Huntdown

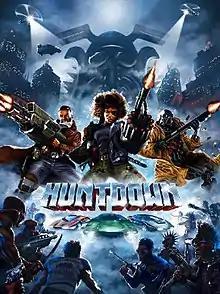
Promotional cover art

Huntdown (sometimes stylized as HUNTDOWN) is a 2020 run-and-gun video game developed by Easy Trigger and published by Coffee Stain Publishing. It was released for Microsoft Windows, macOS, PlayStation 4, Xbox One and Nintendo Switch in May 2020. The game was later ported to Android and iOS in May 2021.